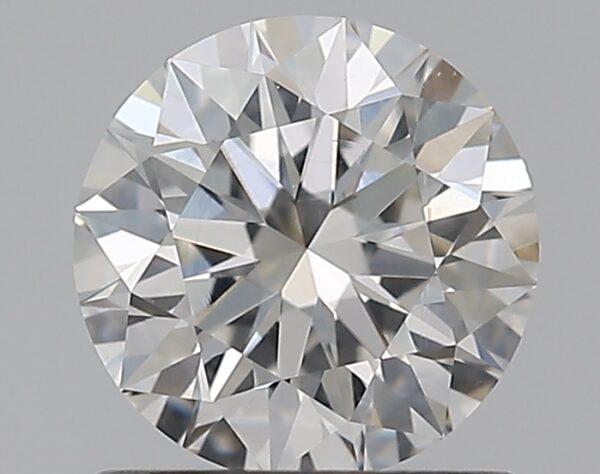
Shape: round
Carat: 0.8
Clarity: VS2
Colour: H
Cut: EX
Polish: EX
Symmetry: EX
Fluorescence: N
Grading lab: GIA
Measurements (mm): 5.92 x 5.95 x 3.72